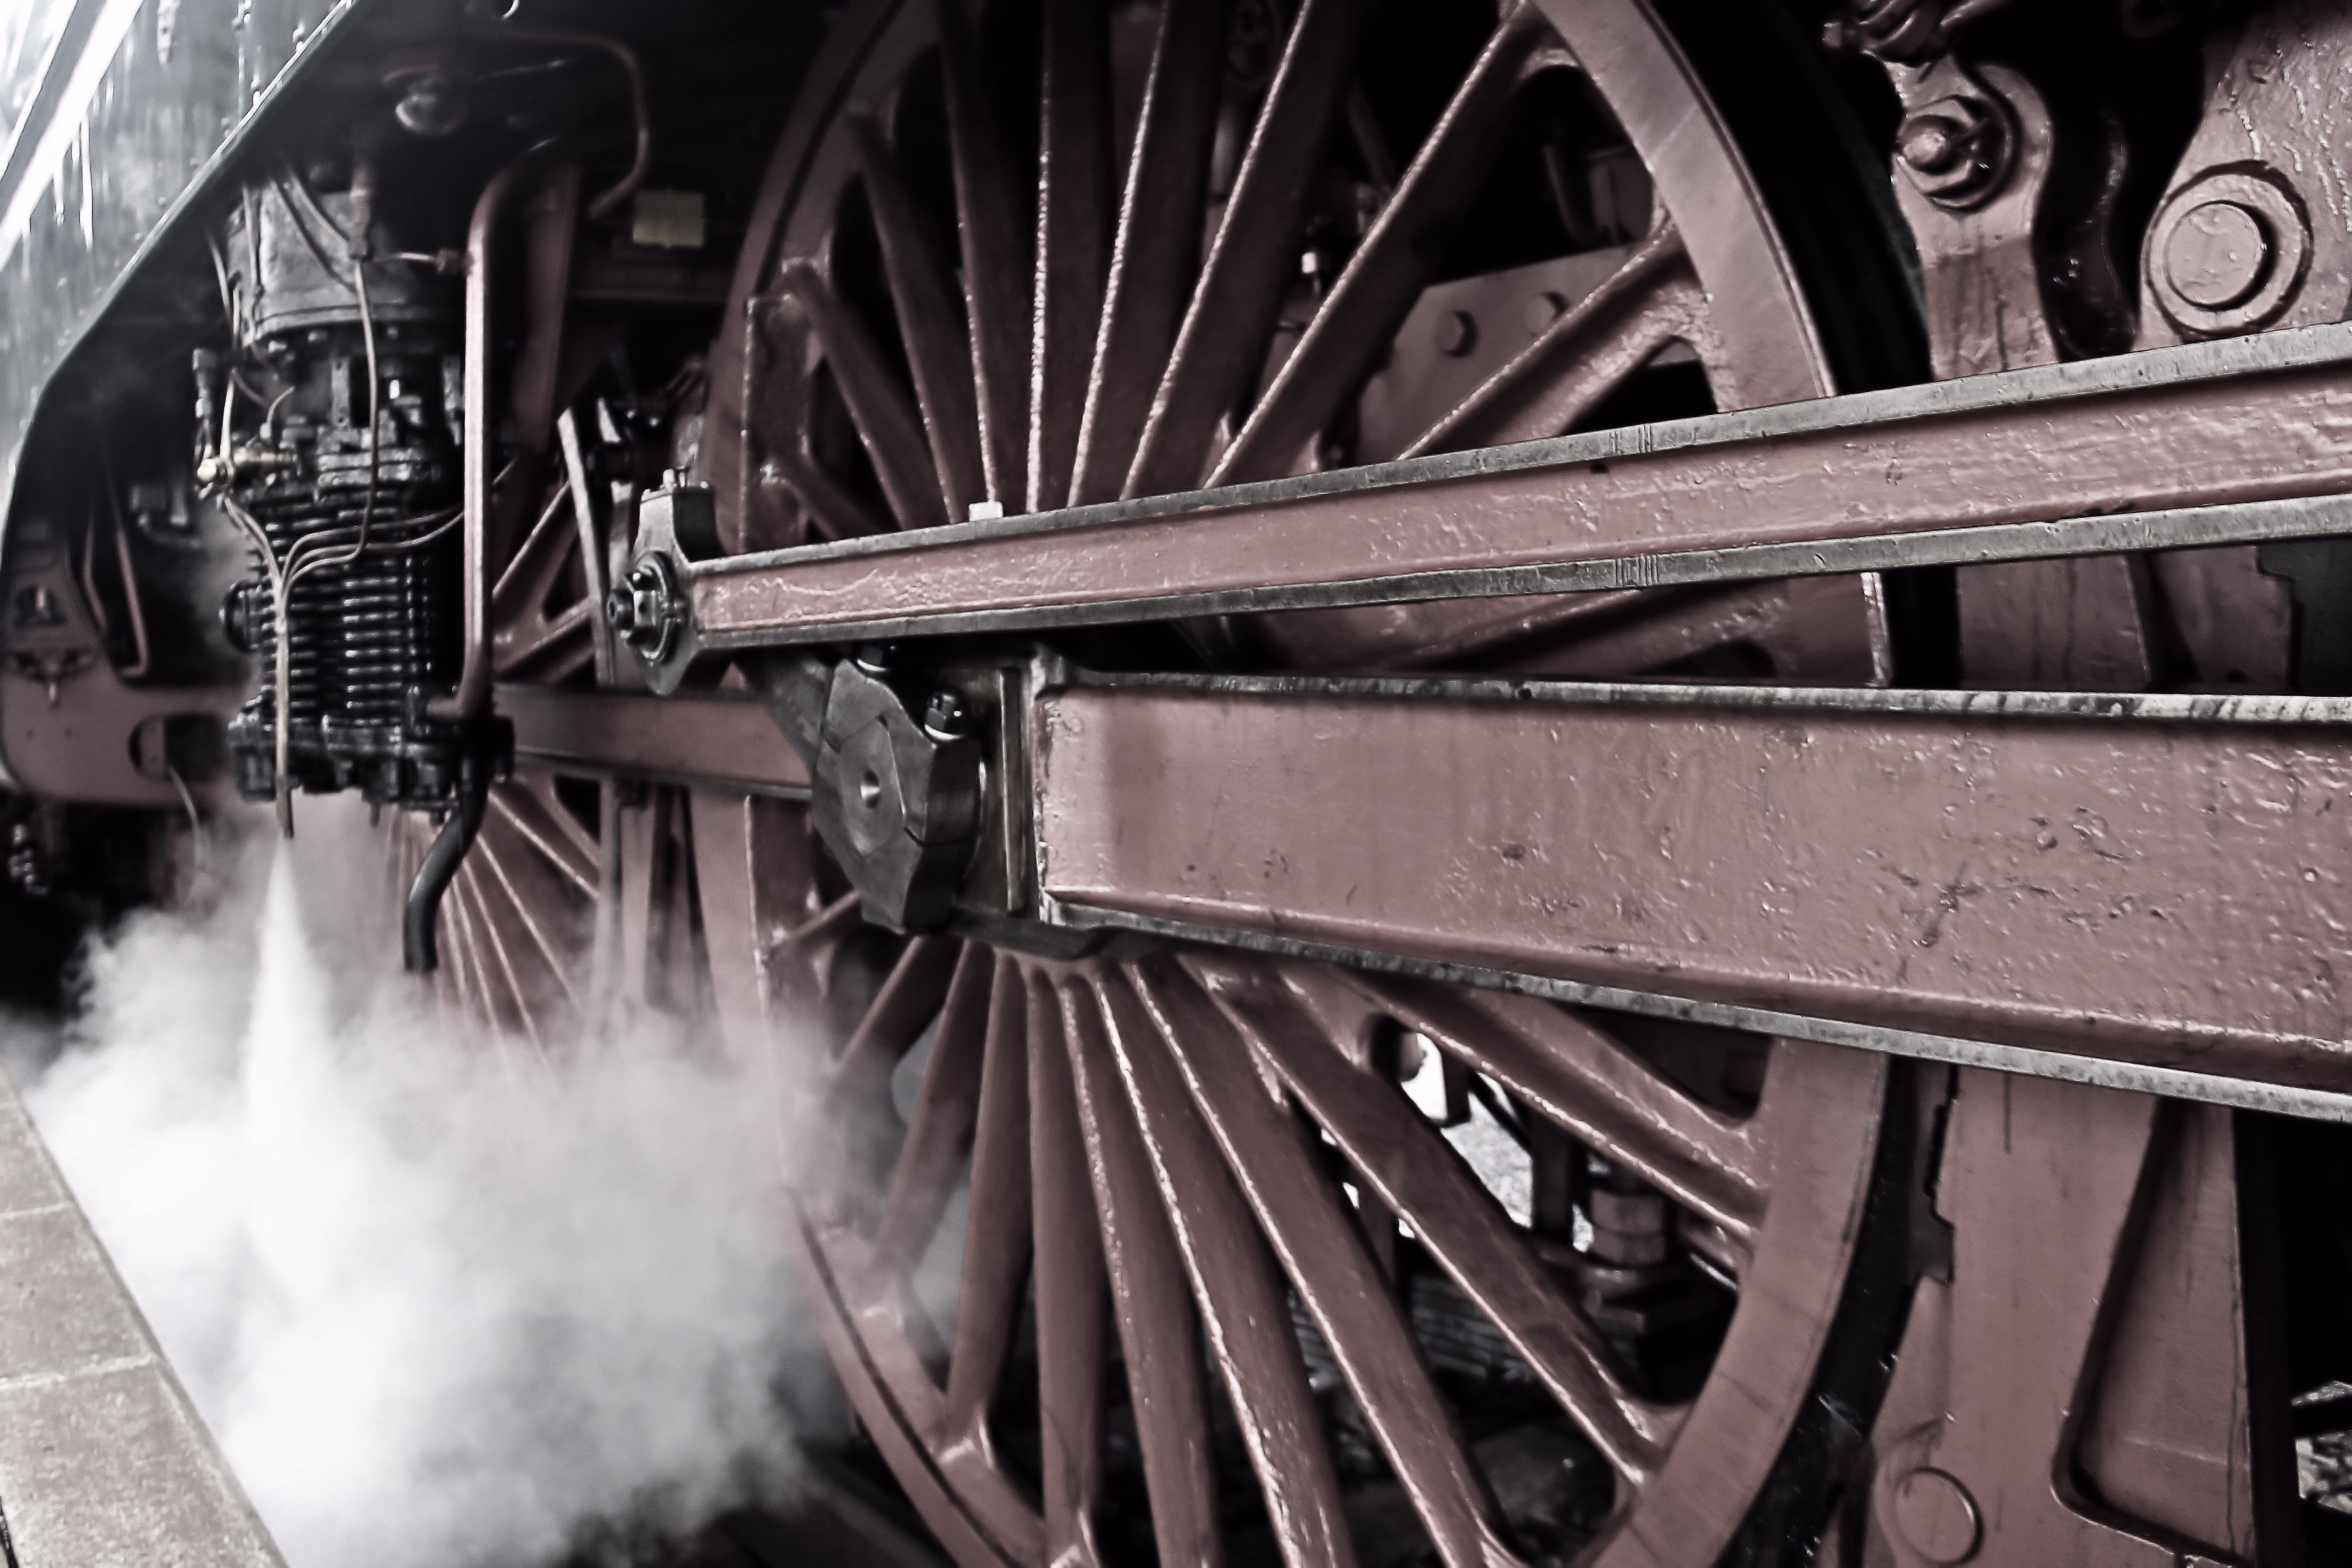
railway, wheel, transport, vehicle, nostalgia, industry, monochrome, steam engine, iron, historically, steam locomotive, blackjack, linkage, german reichsbahn, aircraft engine, drive wheels, schnellfahrtlock, dr 18 201, blowing wheels, photo wimmer